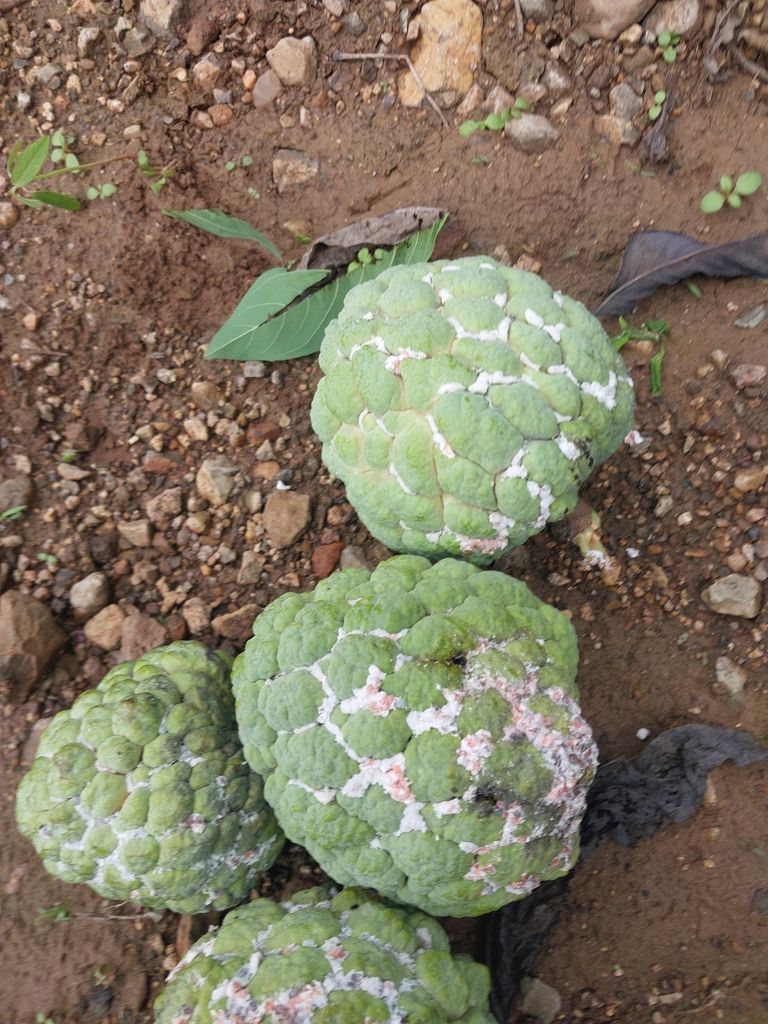
Disease label: Mealy Bug